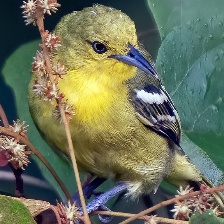
Species: COMMON IORA
Scientific name: AEGITHINA TIPHIA